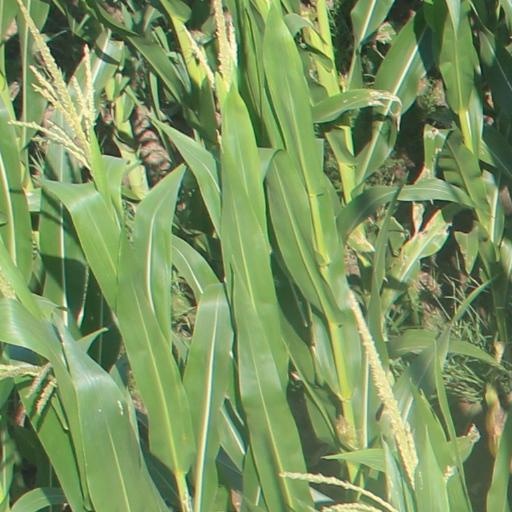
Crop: maize; corn